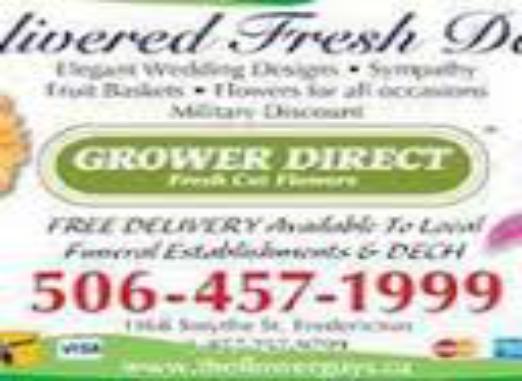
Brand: Growers Direct
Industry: Food